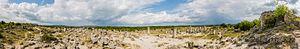
La Pobitite Kamani, parfois appelé la Forêt pétrifiée ou la Forêt Fossile, est un phénomène naturel situé dans l'oblast de Varna en Bulgarie, entre Varna et Sofia, autour des villages à dix-huit kilomètres à l'ouest de Varna, non loin de la mer Noire. Il se compose de rochers insolites, des colonnes naturelles pouvant atteindre six mètres de hauteur, sur une superficie de 70 km².